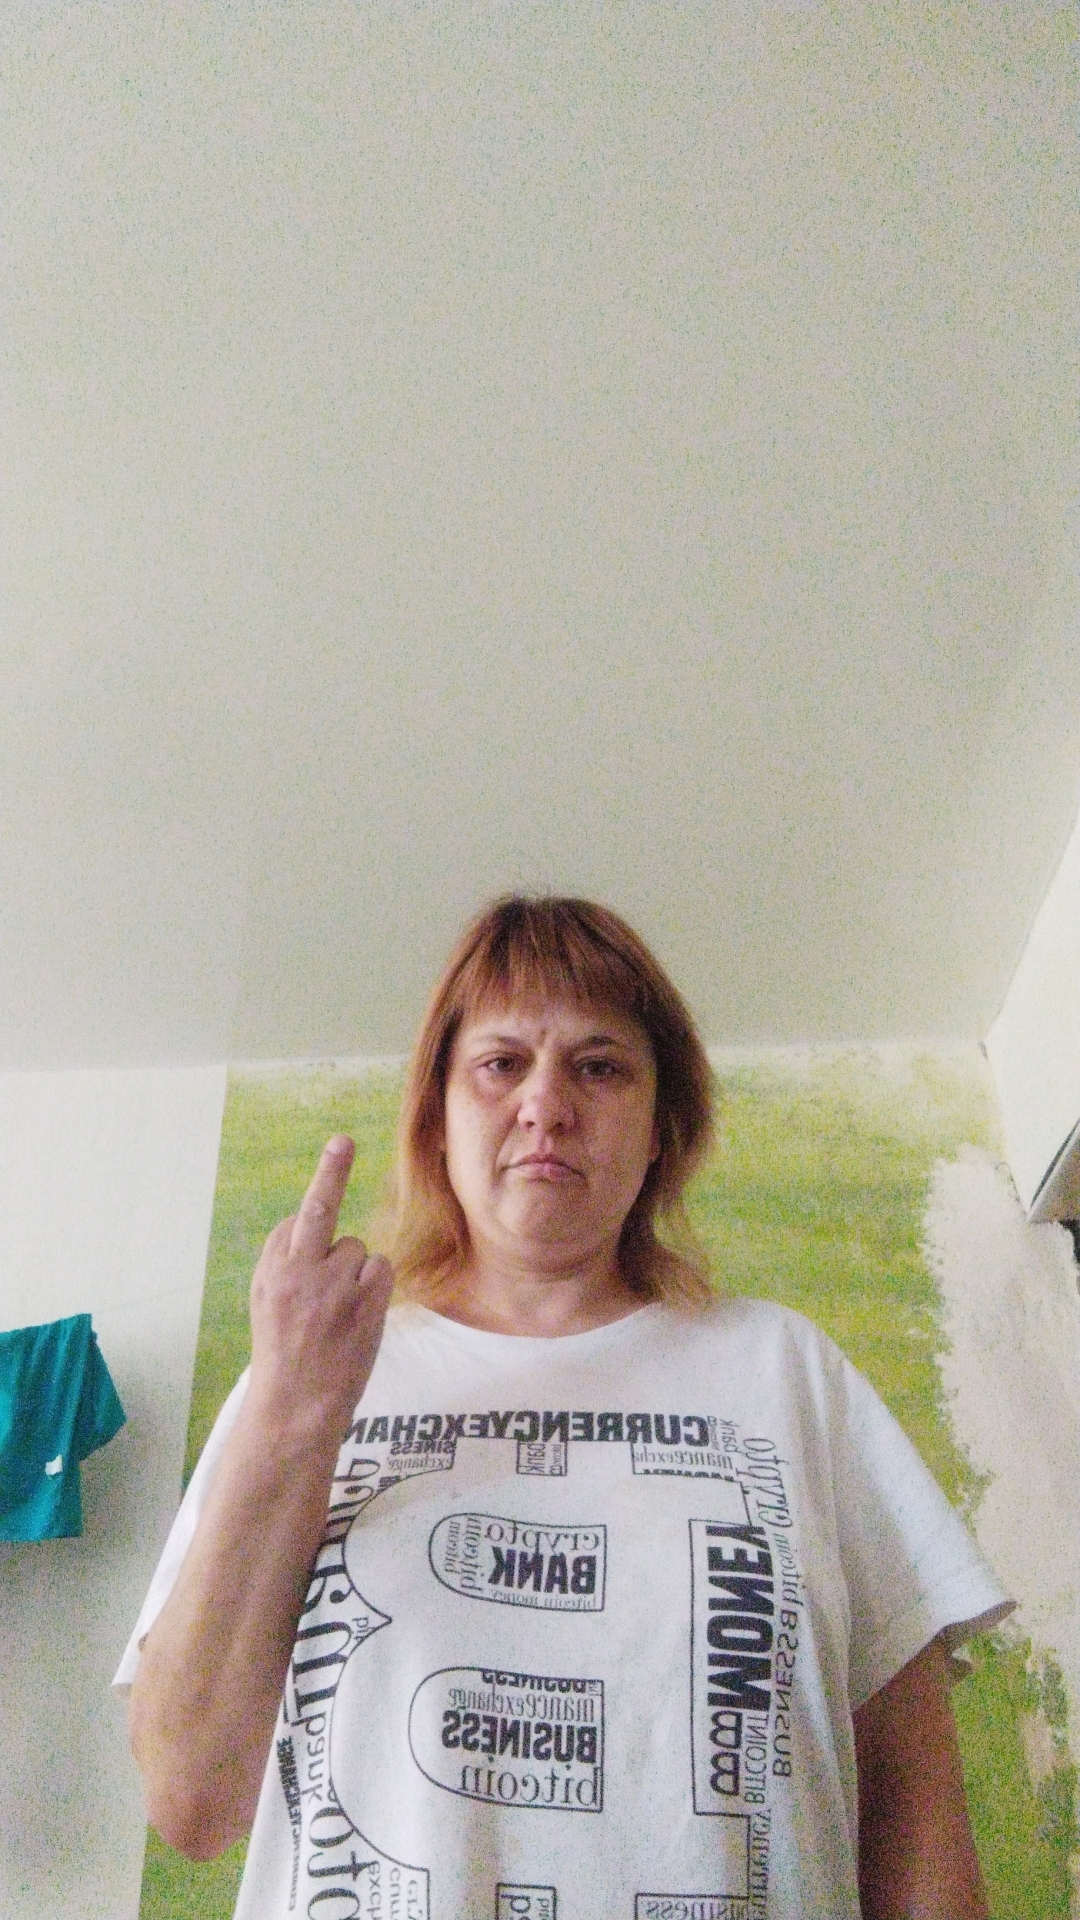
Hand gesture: middle_finger